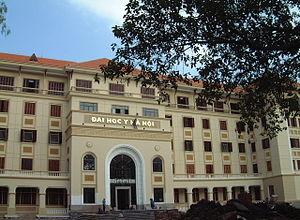
La faculté de Médecine de Hanoï
Hanoï est la capitale du Viêt Nam. Située au nord du pays, au centre du delta du fleuve Rouge et sur les rives du fleuve Rouge, sa population est estimée à environ 7,5 millions d'habitants en 2018, dont 2,6 millions dans la ville-centre. Son aire métropolitaine abrite près de 16 millions d'habitants. Si Hanoï est la capitale du pays, elle n'est que la deuxième ville la plus peuplée du Viêt Nam, après Hô-Chi-Minh-Ville, située à 1 760 km au sud. Son paysage urbain est marqué par la présence de nombreux lacs, de grandes artères arborées, d'une vieille ville marchande parsemée de nombreux édifices religieux, de l'ancien quartier français, ainsi qu'une périphérie en pleine expansion. La cité impériale de Thang Long, située au cœur de l'ancienne citadelle est classée au patrimoine mondial de l'UNESCO.
L'université de médecine de Hanoï est une université vietnamienne située à Hanoï. Elle est la première université de médecine au Vietnam et l'une des quinze principales universités du pays.